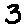
Label: 3